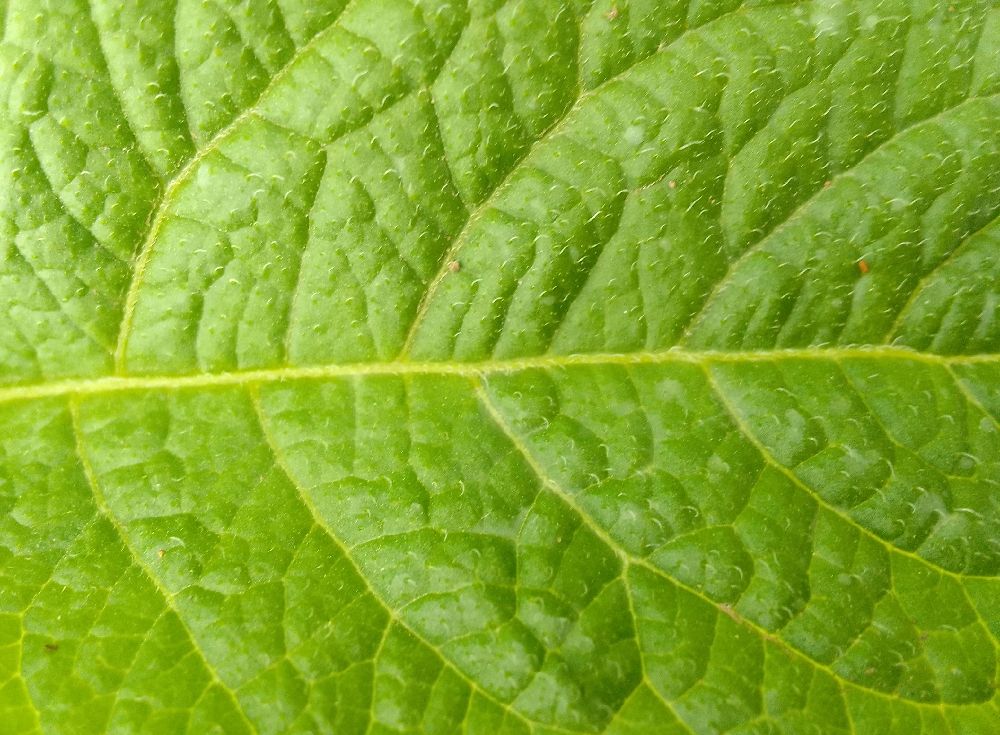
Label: Healthy